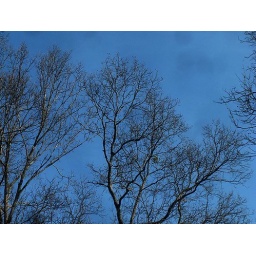
I figured that bare branches against a twilight sky would be very dramatic. Well . . . I tried.